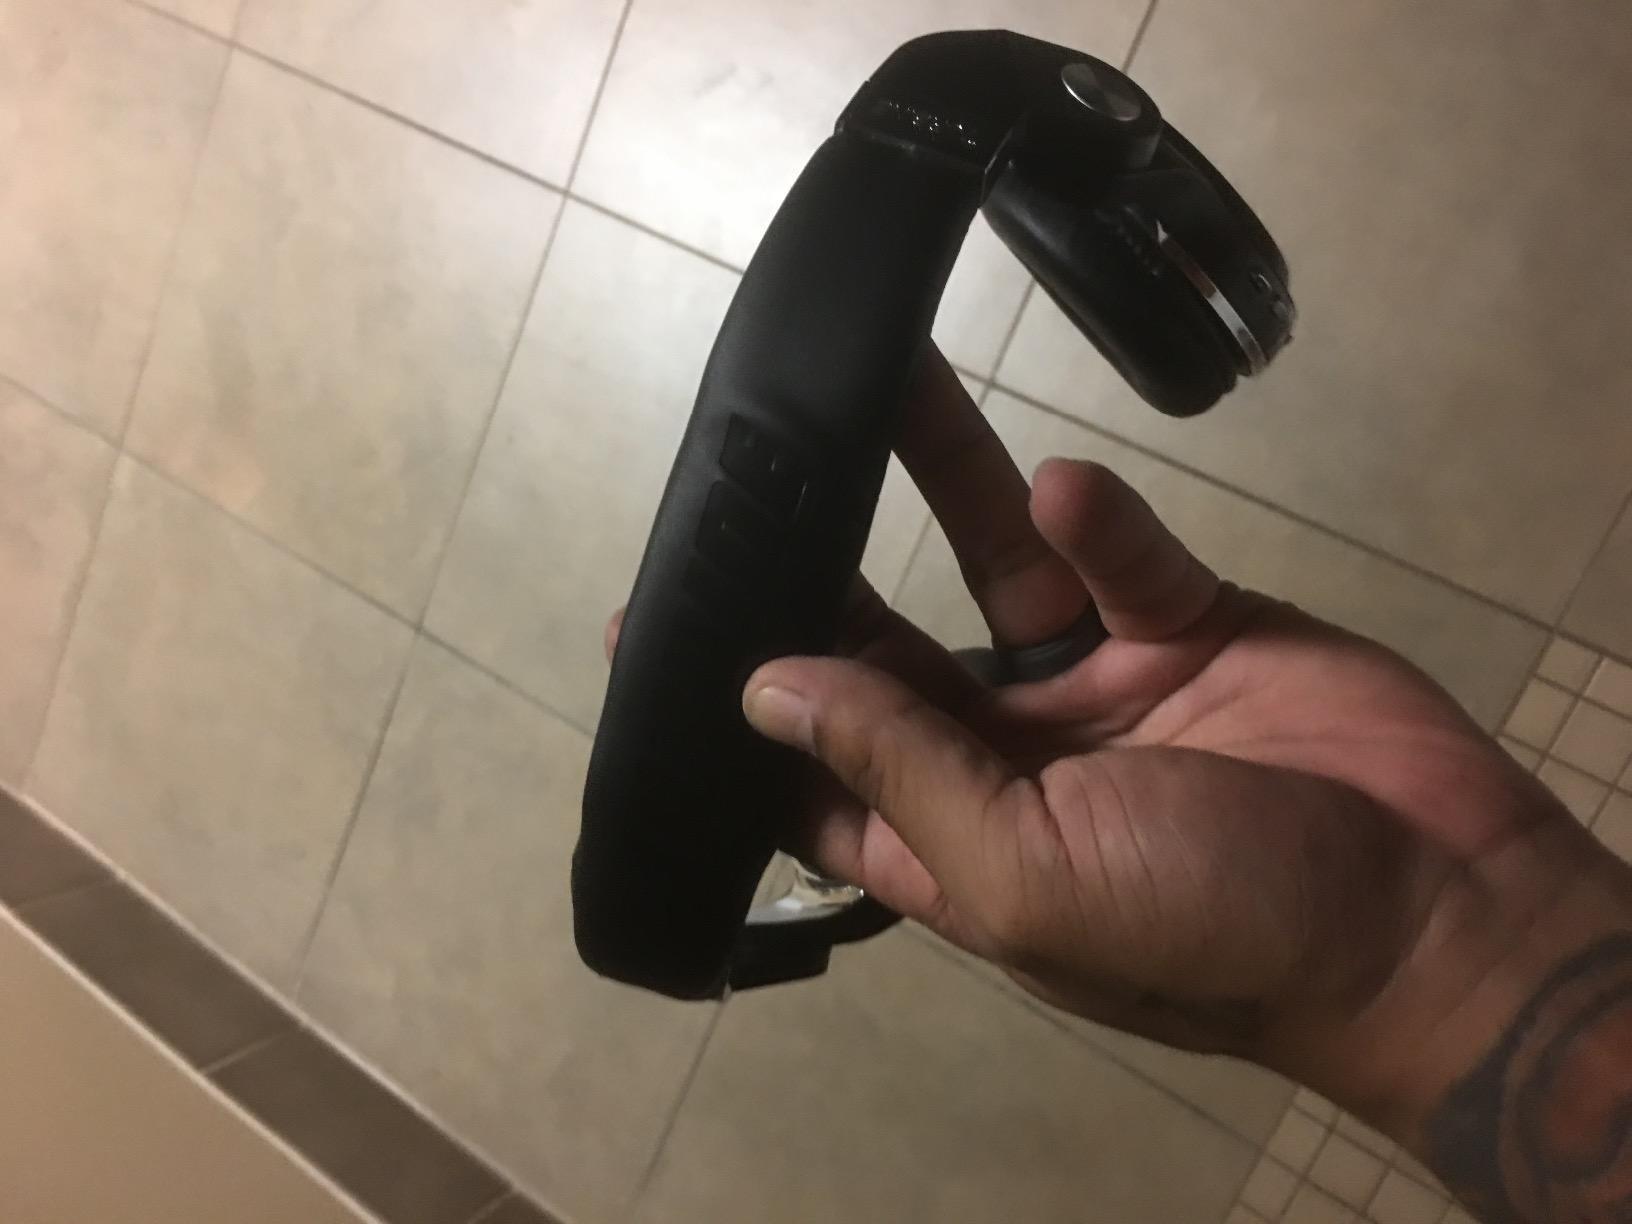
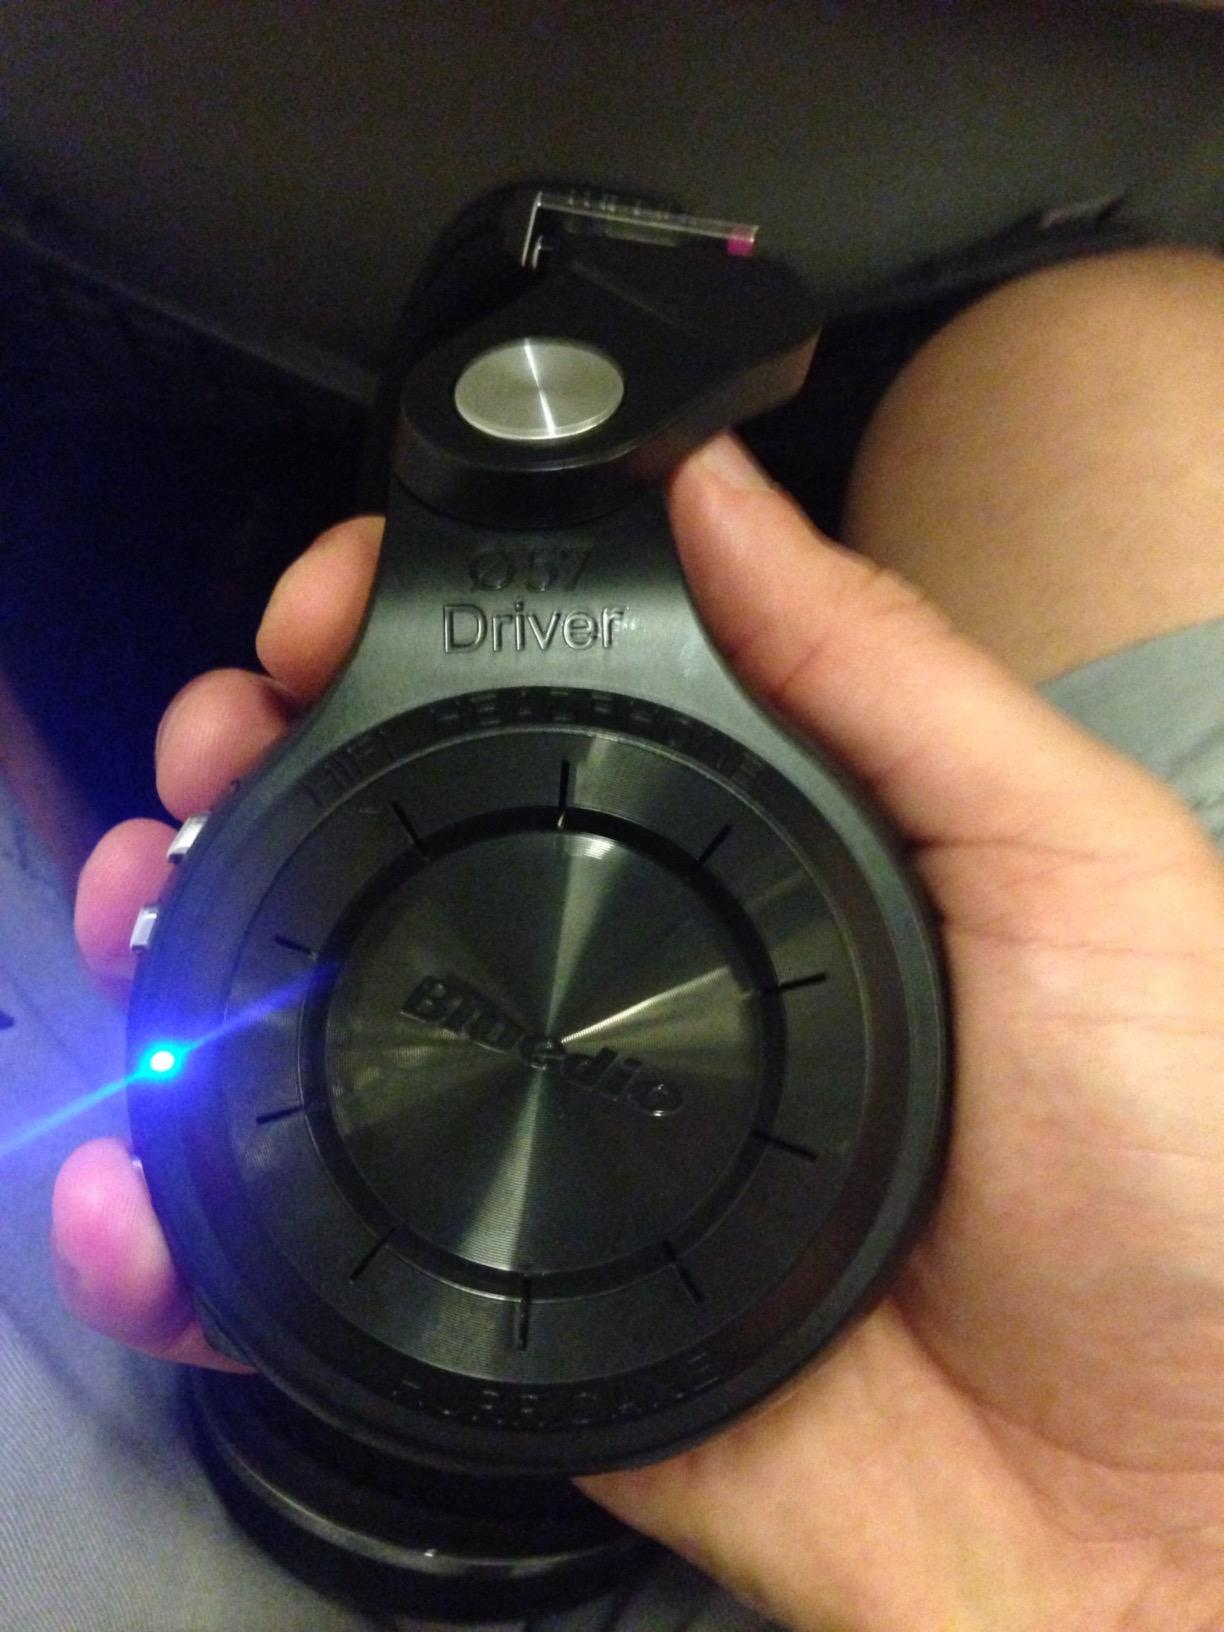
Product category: headphones
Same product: yes